Ikue Sakakibara

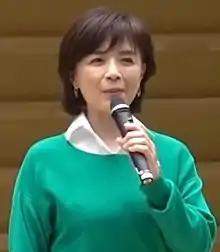
Sakakibara in 2020

In 1976, Sakakibara took part in the Talent Scout Caravan organised by Horipro, and won the competition. She made her musical debut on January 1, 1977, with the single ""Watashi no Sensei"" (My Teacher). The Japanese press dubbed Sakakibara the "100 million yen Cinderella".